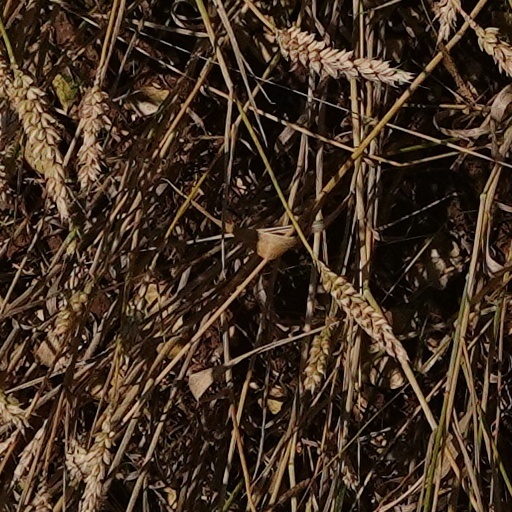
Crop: wheat